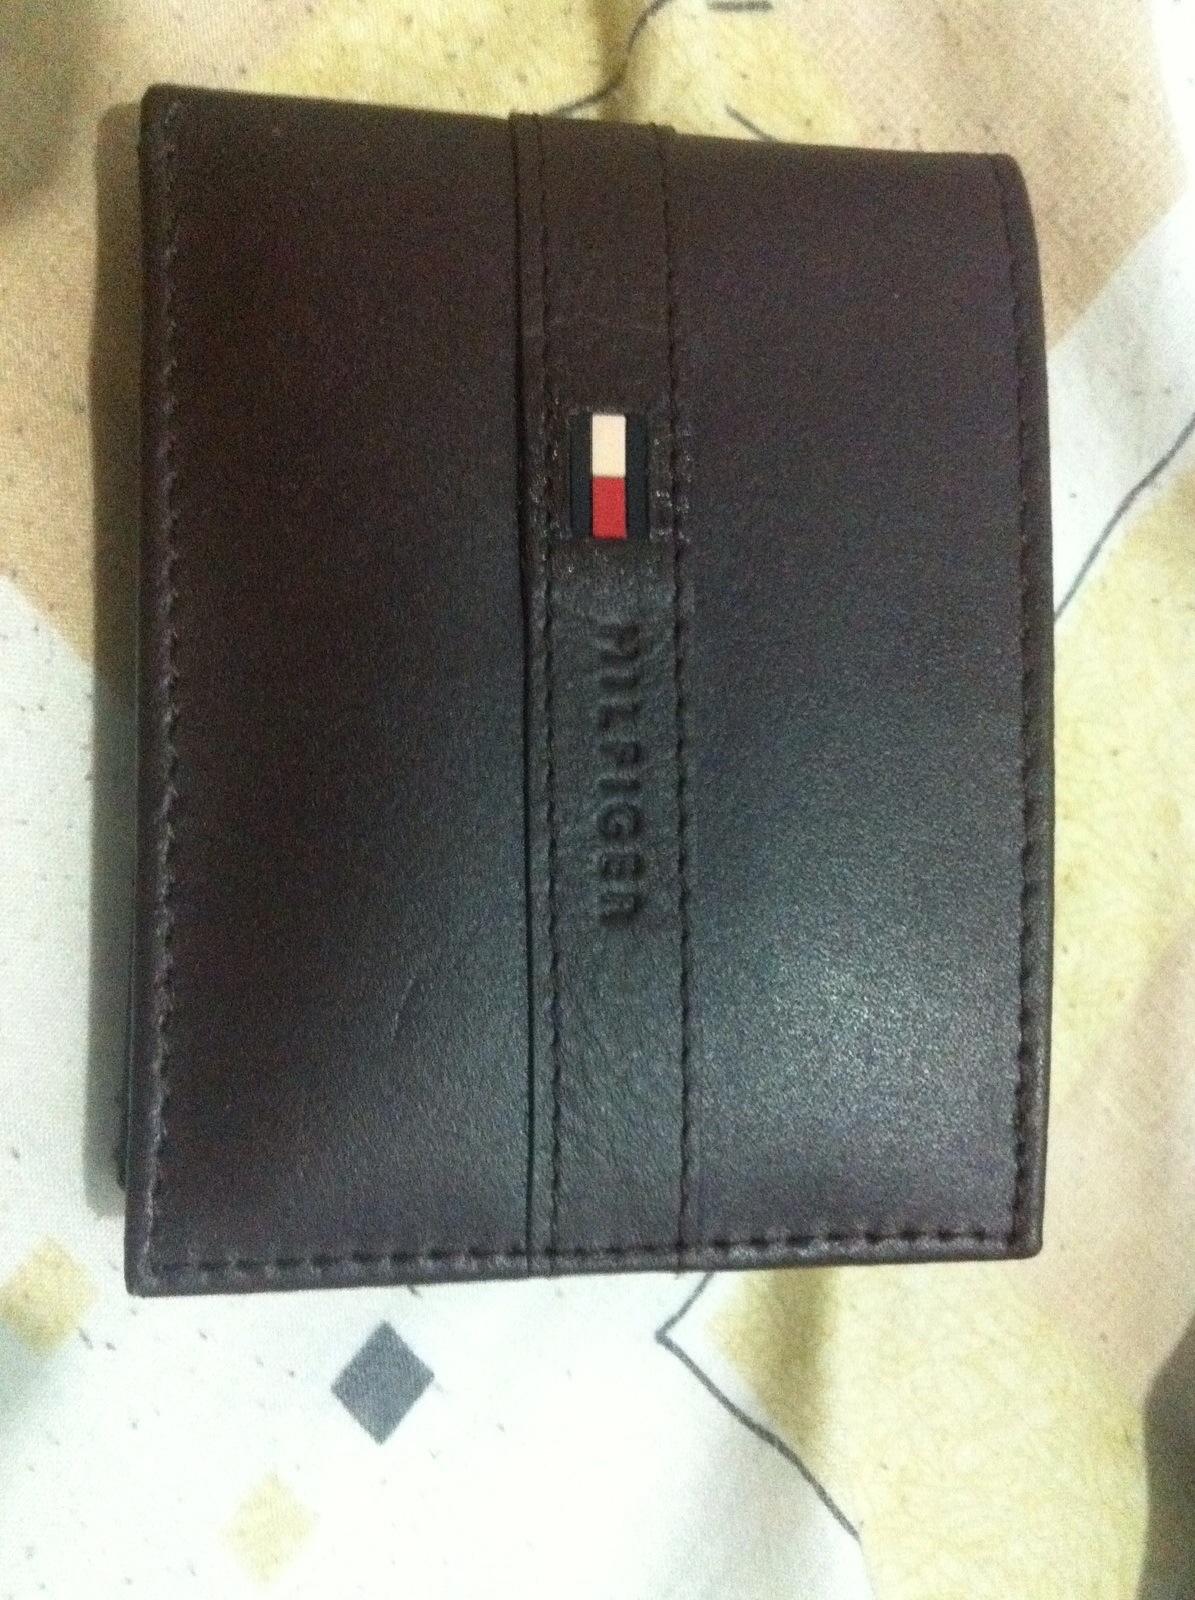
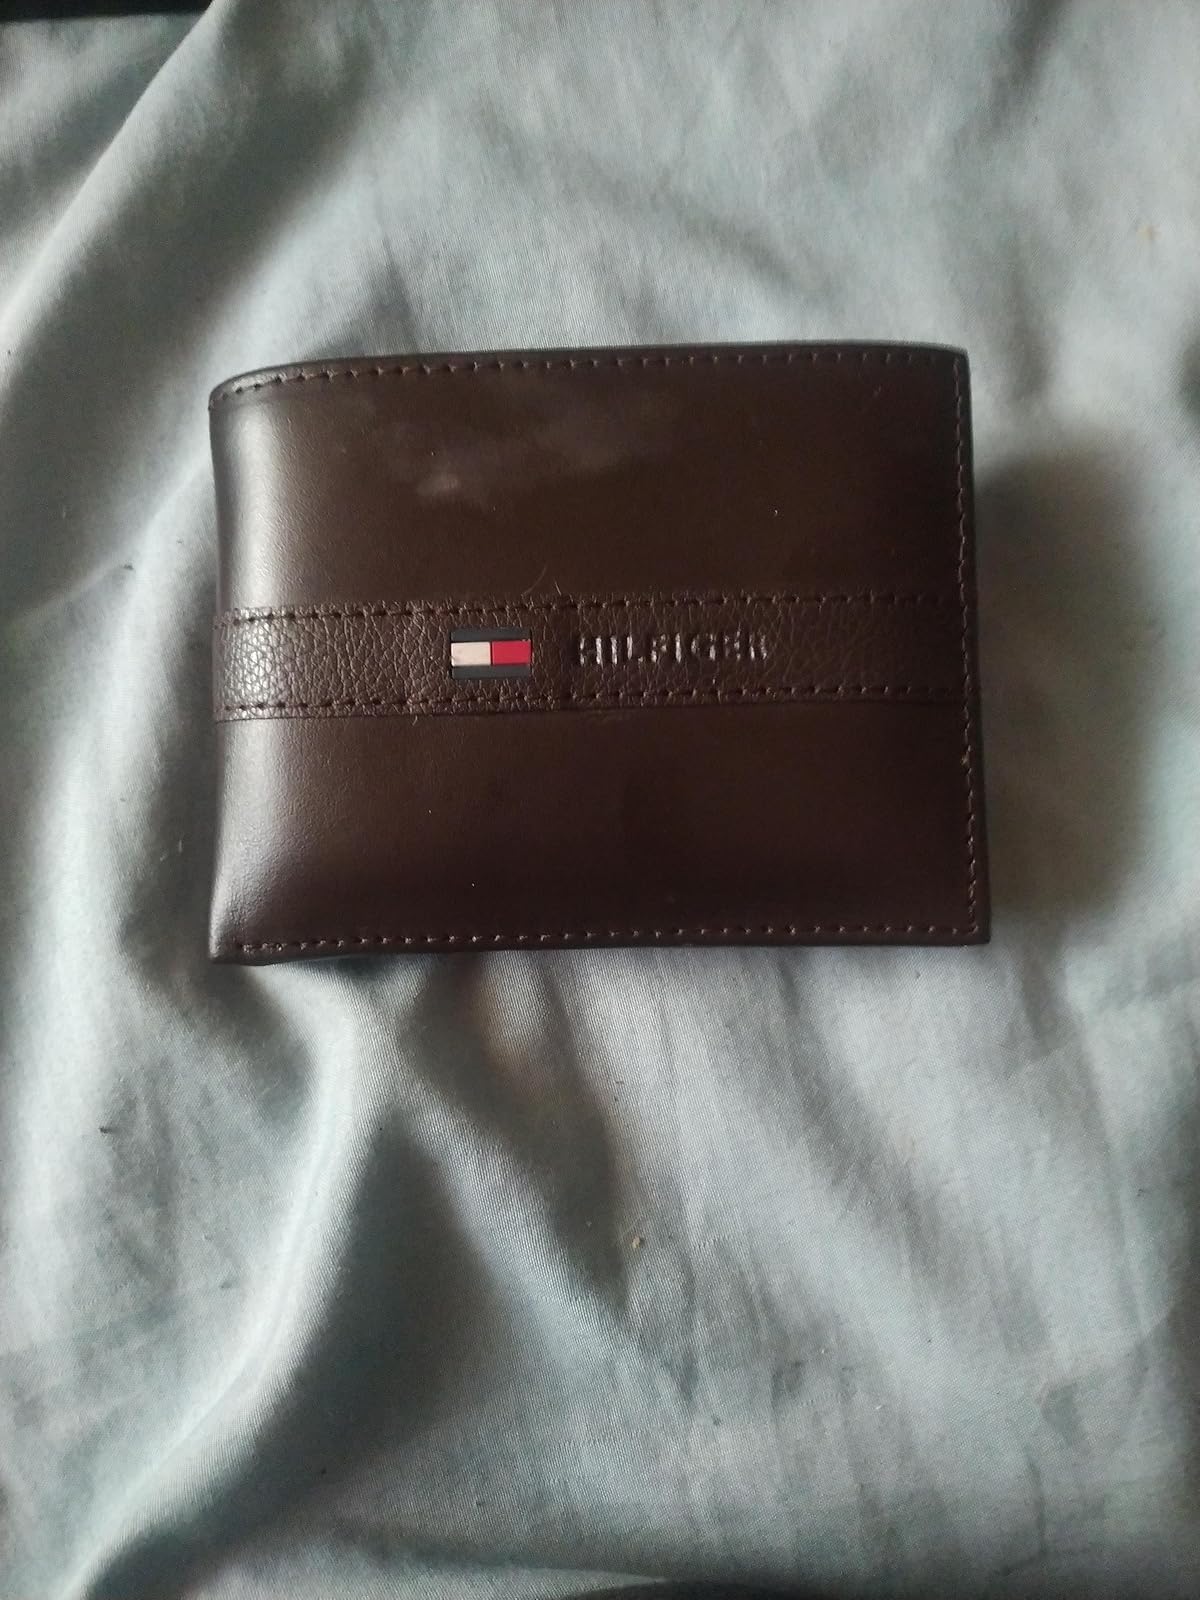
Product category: accessories_wallet
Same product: yes